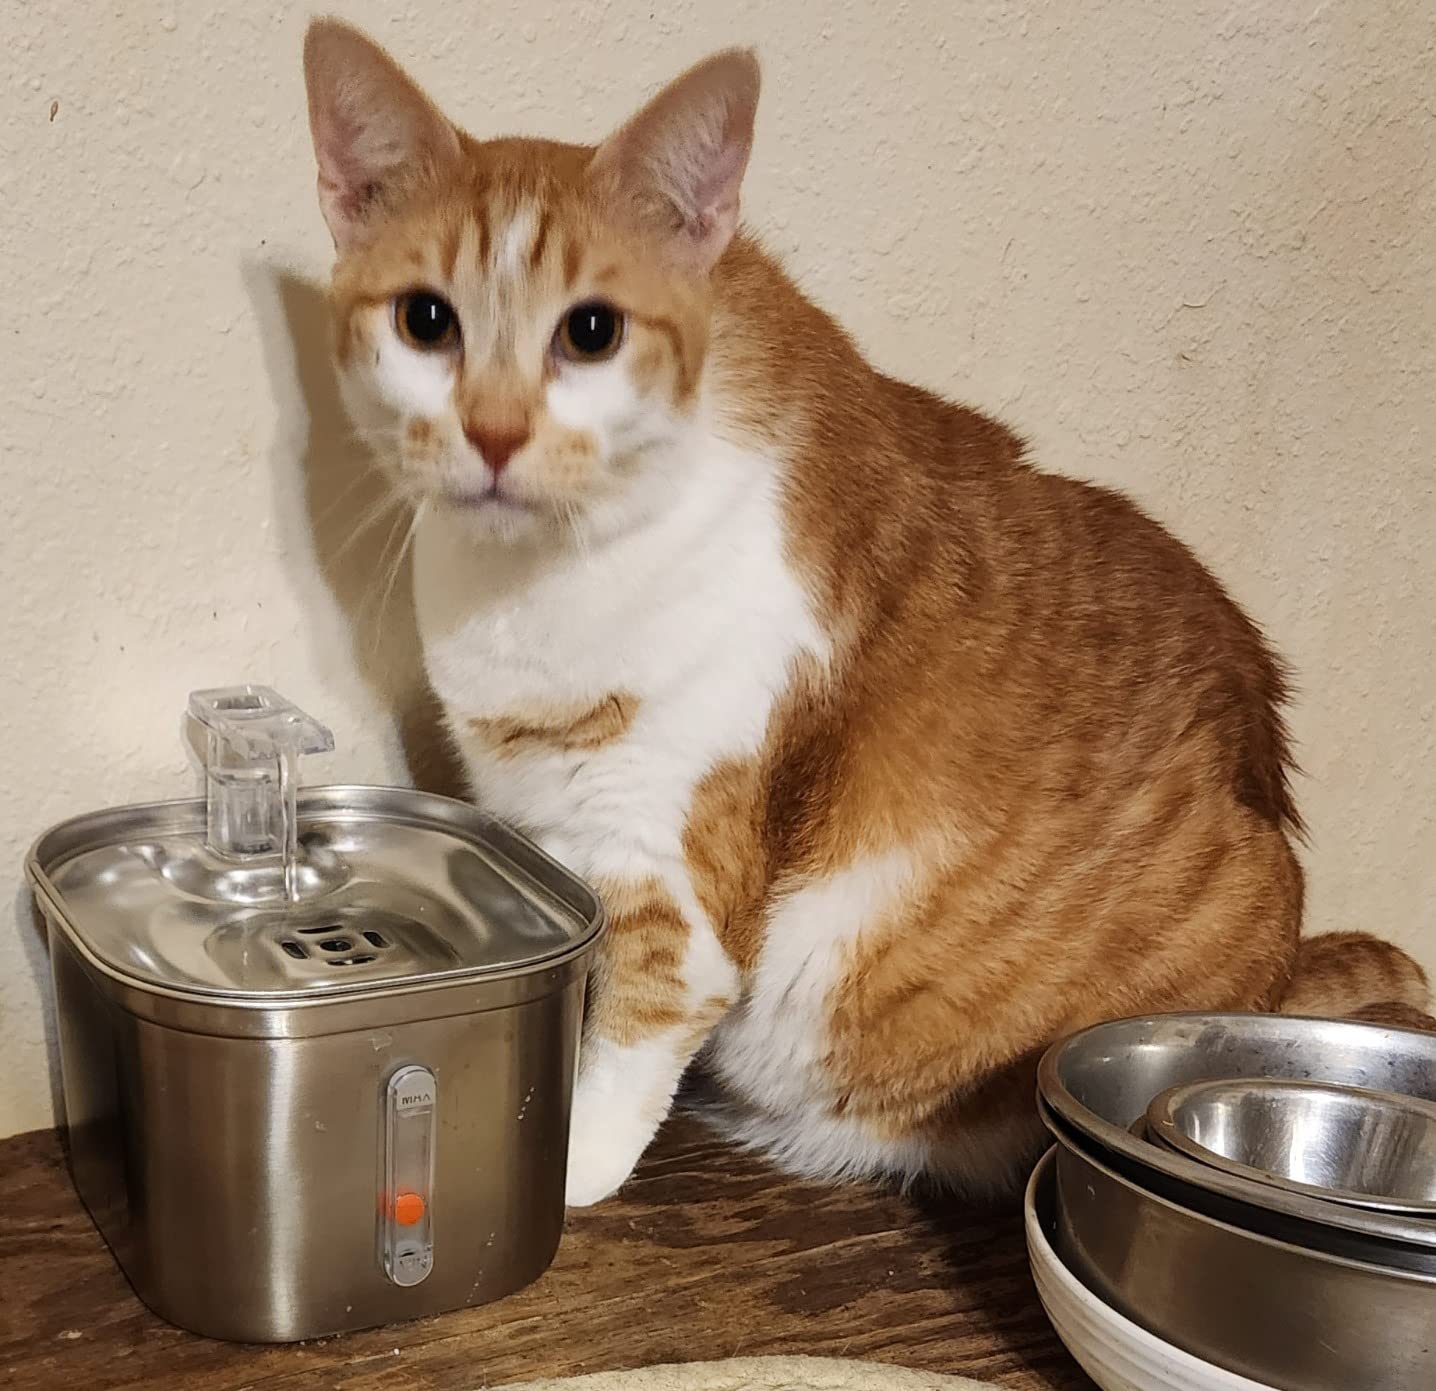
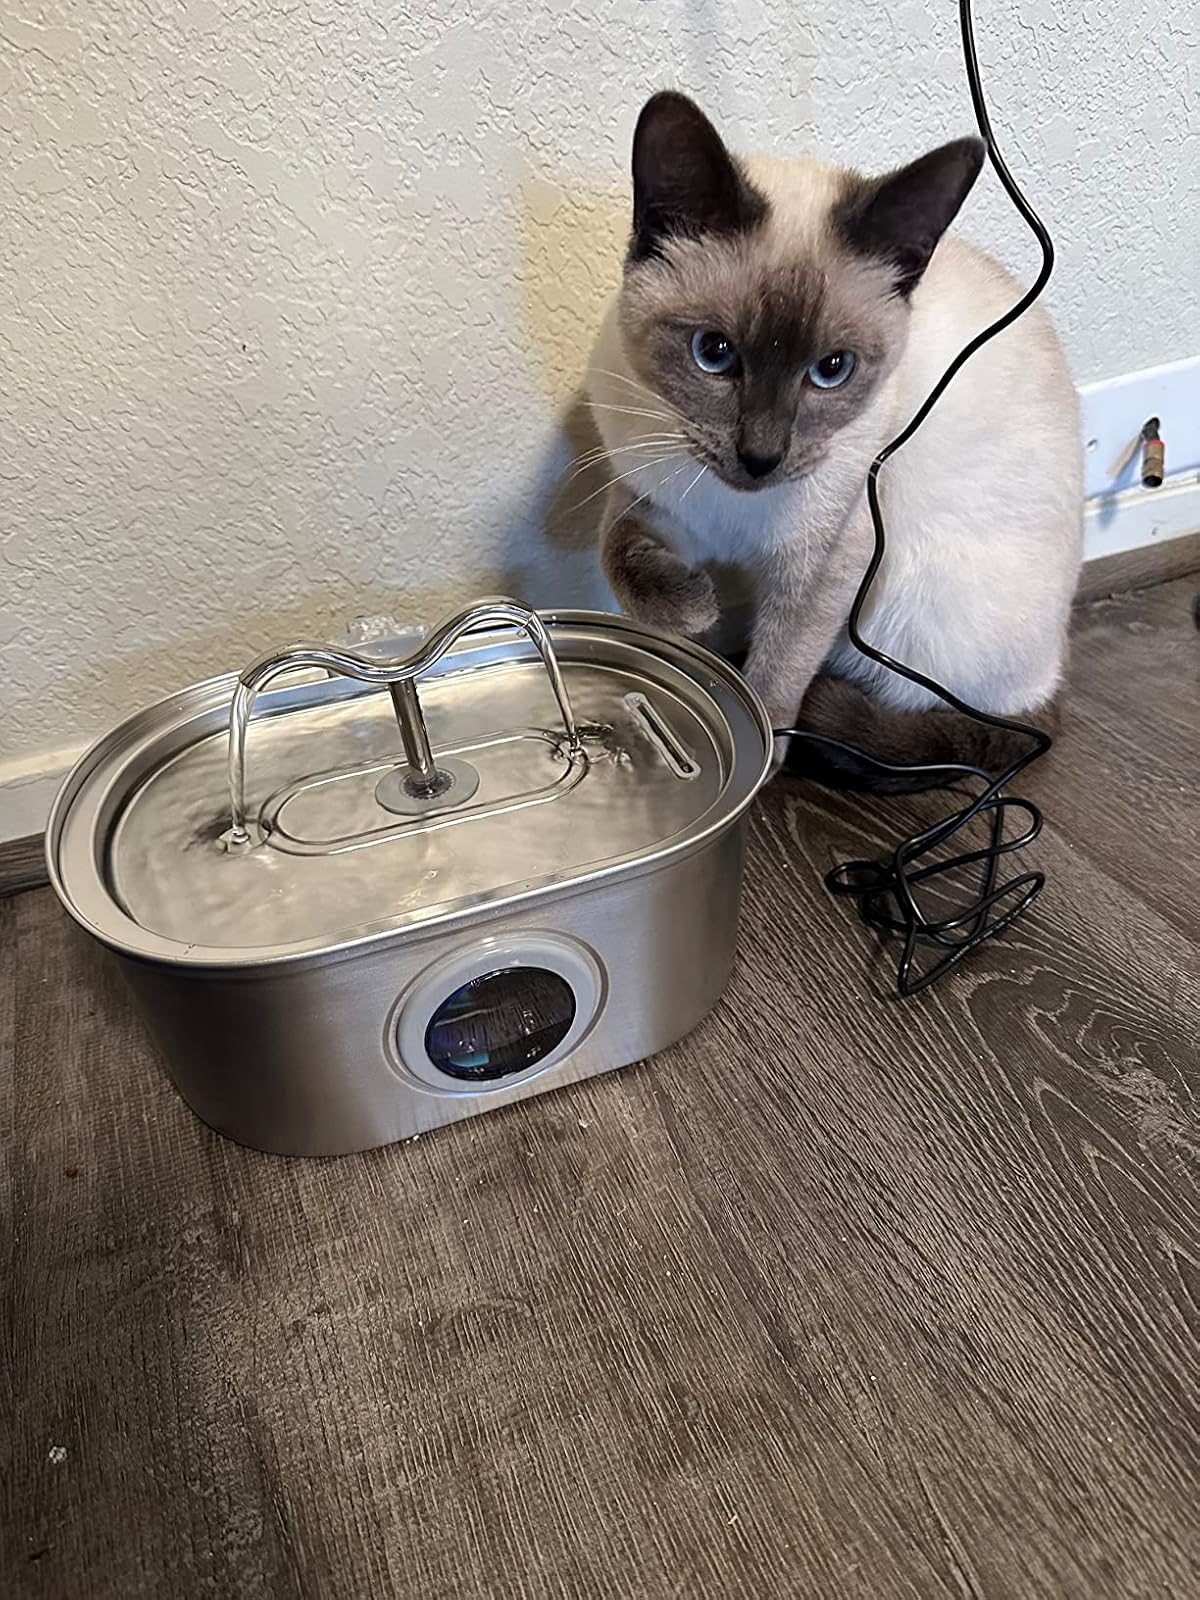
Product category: items_bowl
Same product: no